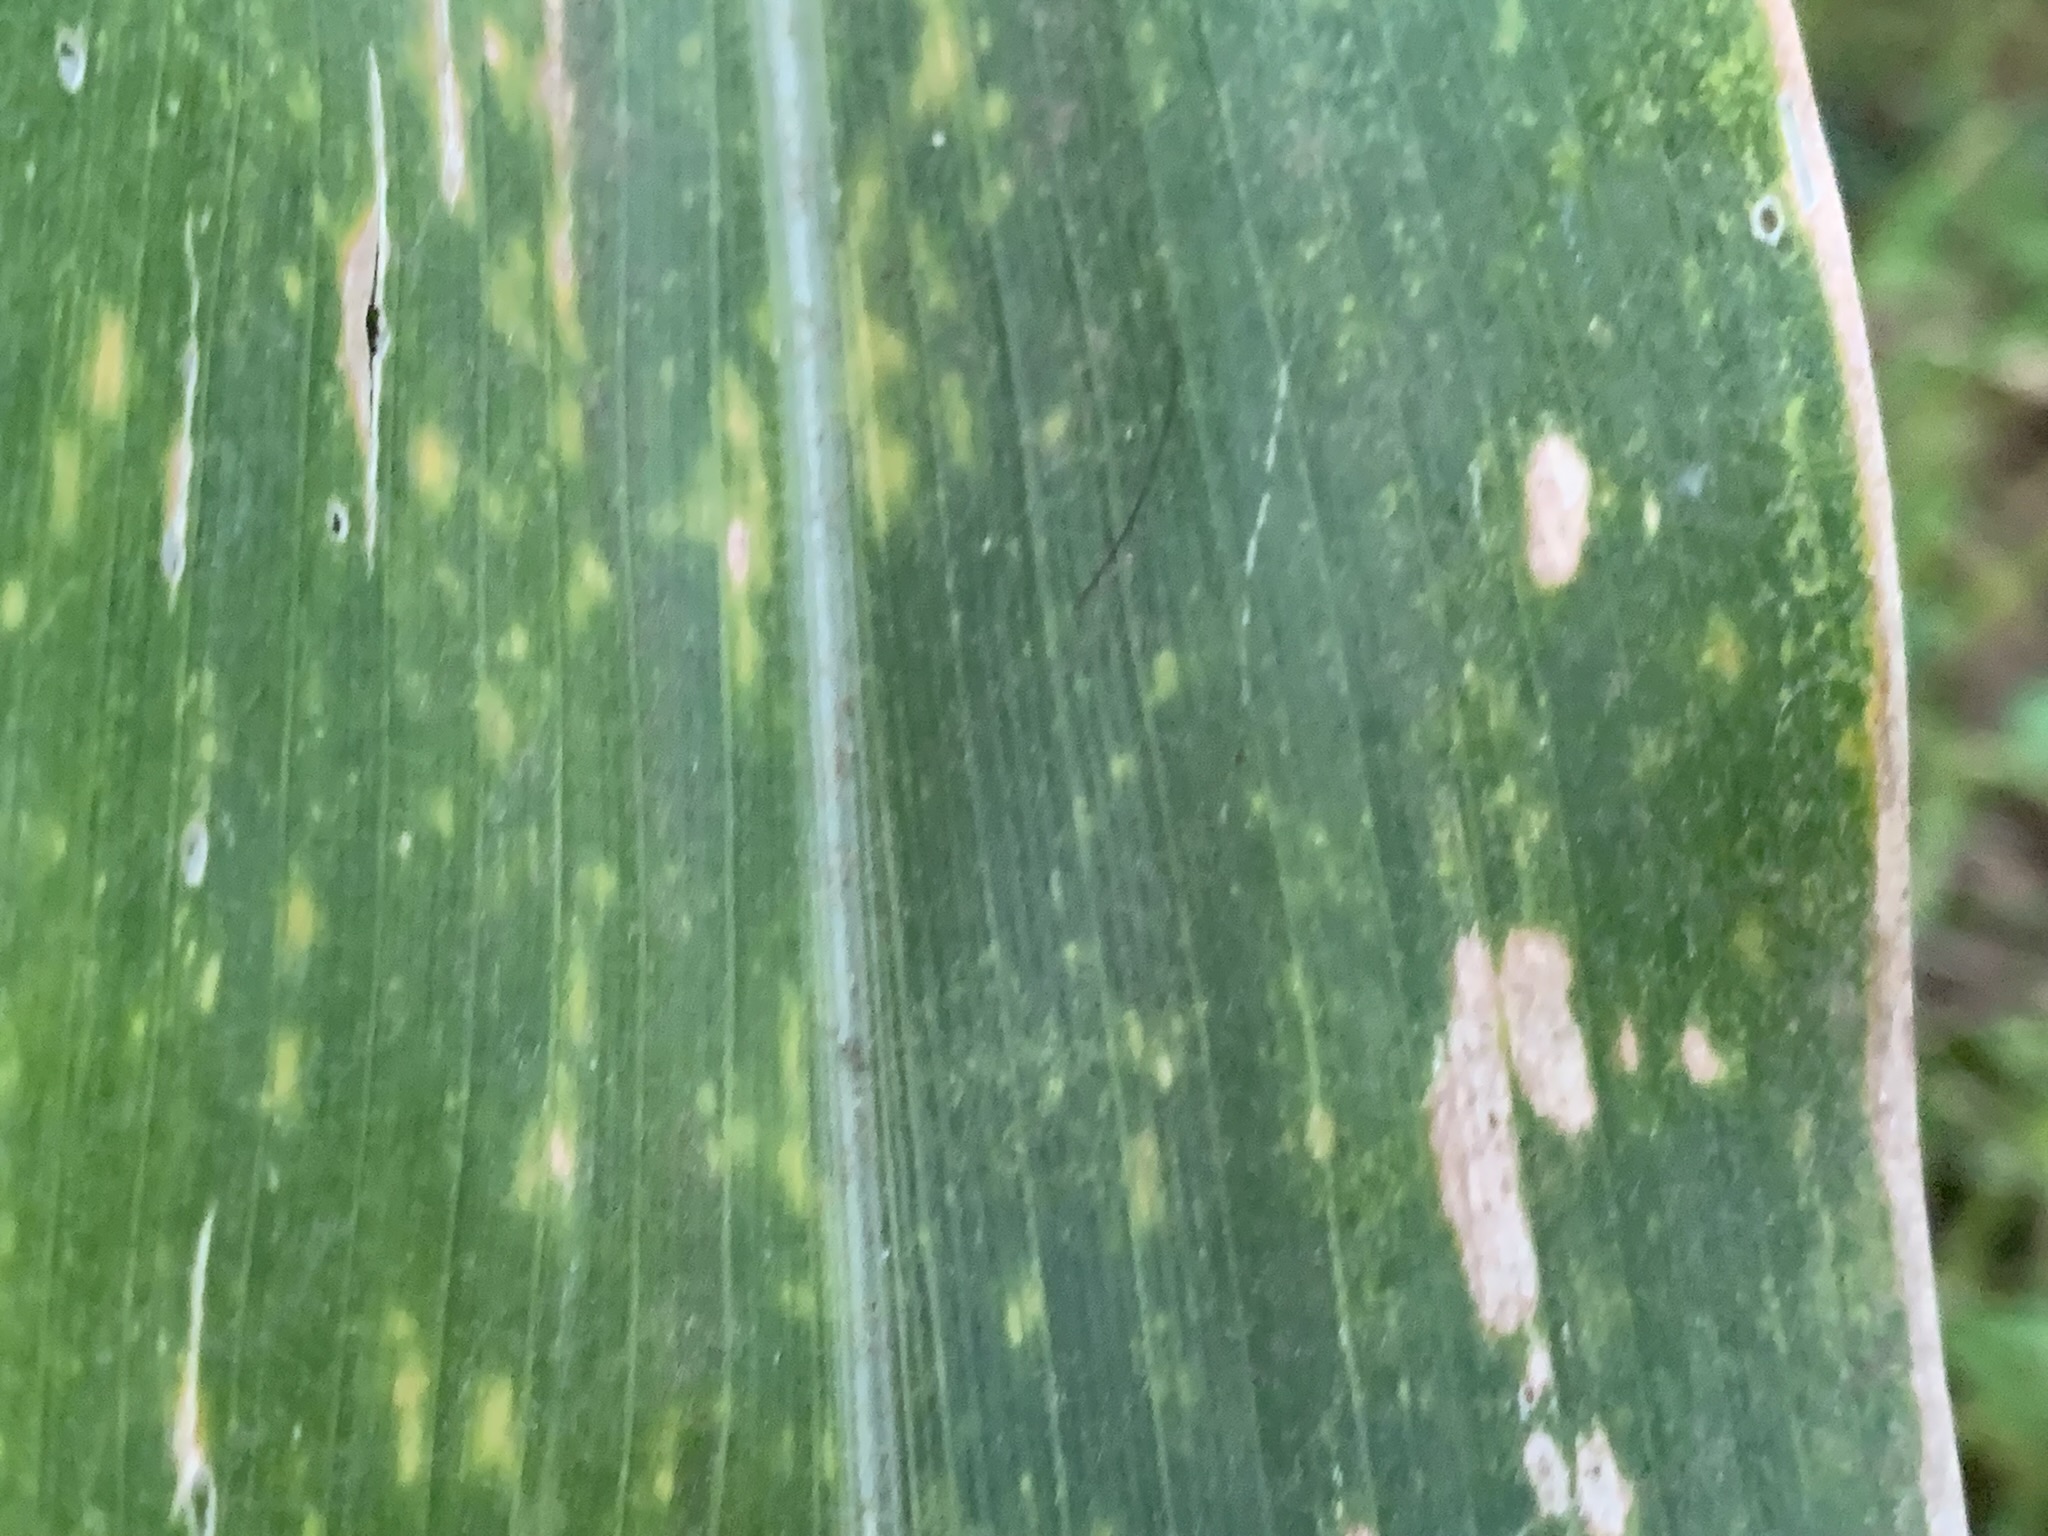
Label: MLN